James E. Webb

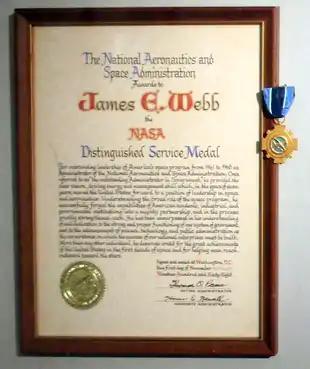
NASA Distinguished Service Award/Medal, November 1, 1968

Webb was informed by CIA sources in 1968 that the Soviet Union was developing its own heavy N1 rocket for a crewed lunar mission, and he directed NASA to prepare Apollo 8 for a possible lunar orbital mission that year. At the time, Webb's assertions about the Soviet Union's abilities were doubted by some people, and the N-1 was dubbed "Webb's Giant".